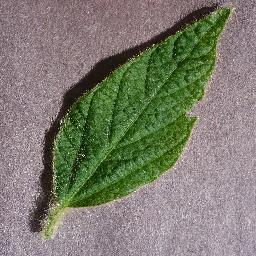
Label: Soybean___healthy